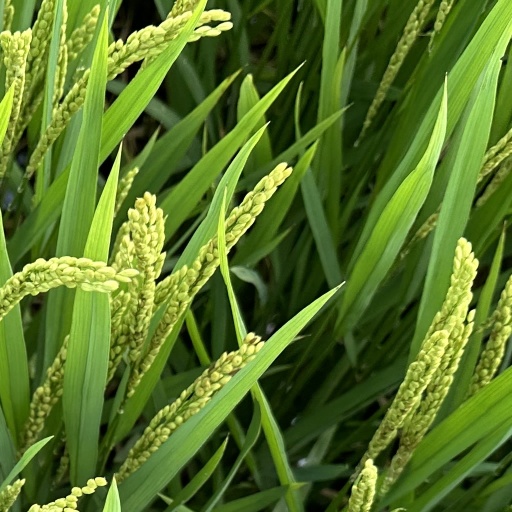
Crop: rice